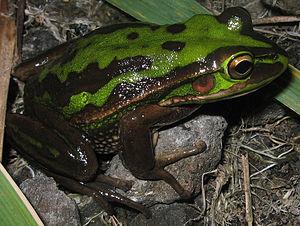
La Rainette verte et dorée est une espèce d'amphibiens de la famille des Pelodryadidae. Cette grenouille est originaire de l'Est de l'Australie. En dépit de sa classification dans une famille de rainettes et de ses capacités d'escalade, elle ne vit pas dans les arbres et passe presque tout son temps au sol. Elle est de couleur dorée et verte, et peut atteindre jusqu'à 11 cm de long, ce qui en fait une des plus grandes grenouilles d'Australie.